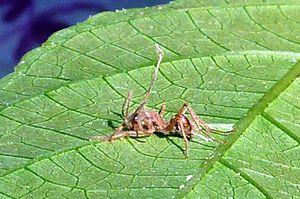
The Last of Us est un jeu vidéo d’action-aventure en vue à la troisième personne, de type survival horror, développé par Naughty Dog et édité par Sony Computer Entertainment sur PlayStation 3, sorti le 14 juin 2013. D'abord exclusivement développé sur PlayStation 3, le jeu connaît une version remastérisée et titrée The Last of Us: Remastered, regroupant tous les contenus téléchargeables, sortie sur PlayStation 4 le 29 juillet 2014.